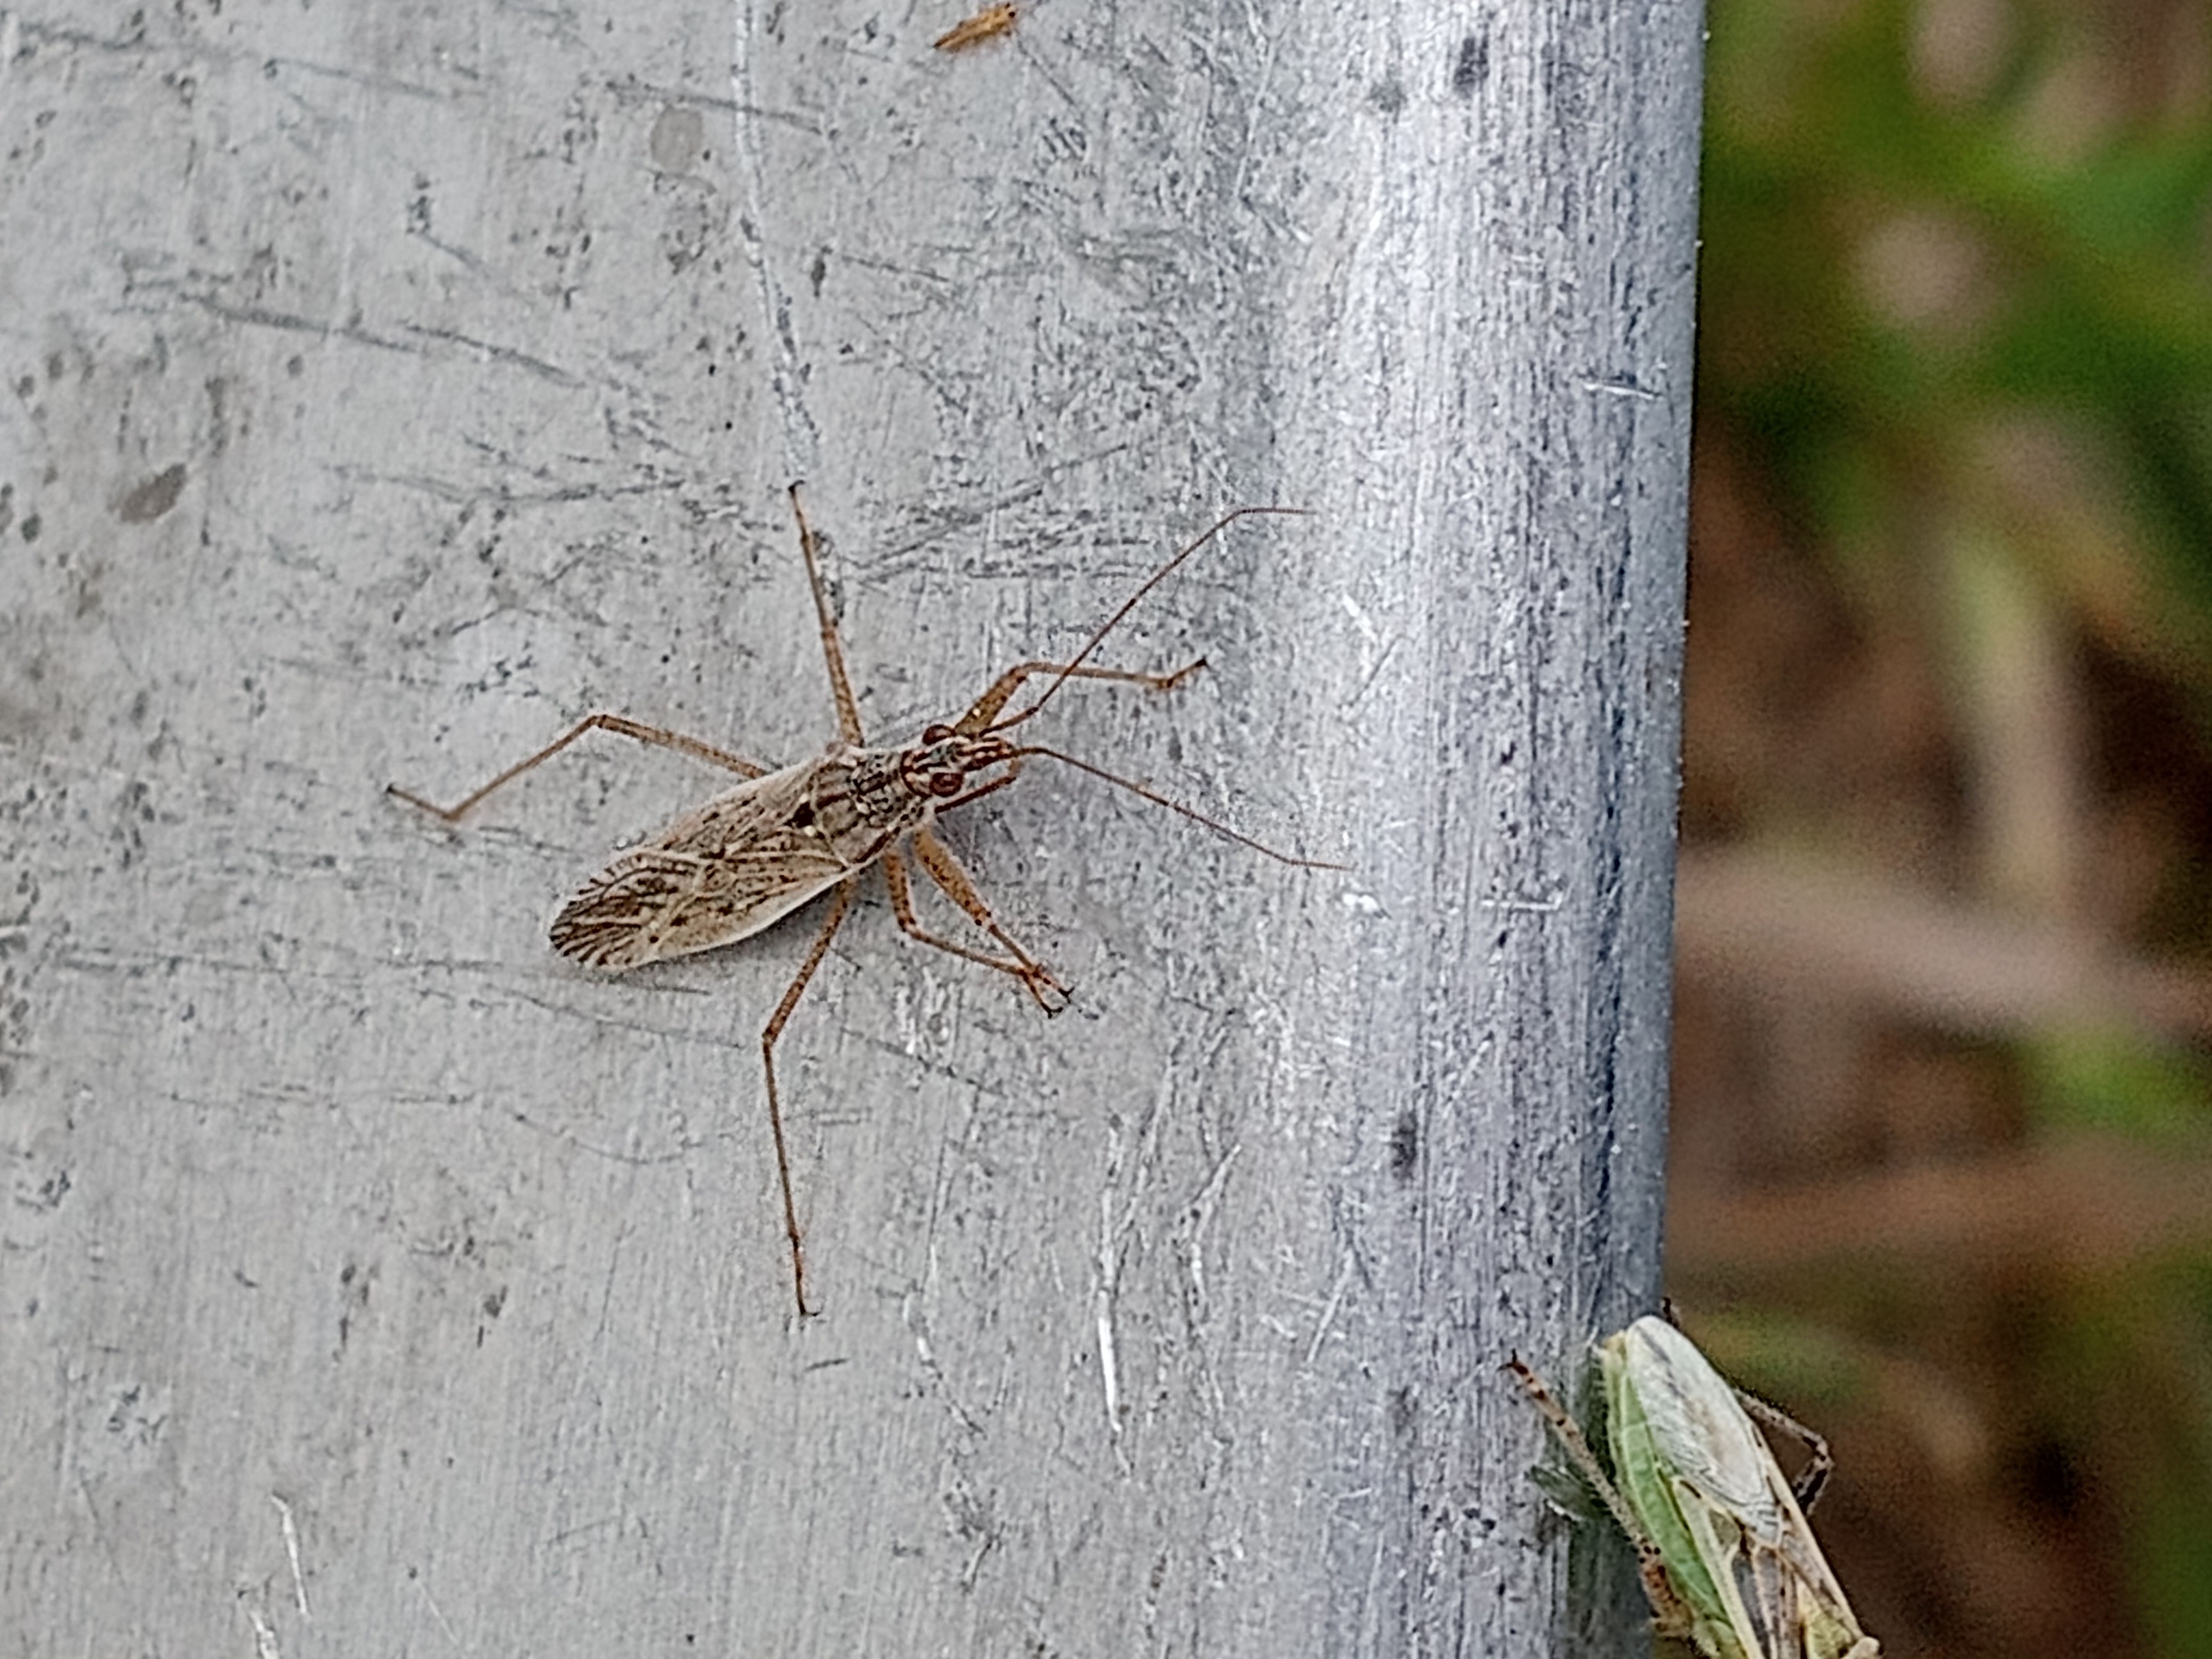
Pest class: predators